Panlong (mythology)

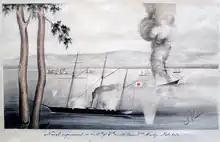
1868 painting of the "Banryū" sinking the "Chōyō".

In addition to the ancient decorative style mentioned above, "Panlong" or "Coiled Dragon" is used in several names.